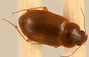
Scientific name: Amara quenseli
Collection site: Onaqui NEON (ONAQ), plot ONAQ_018